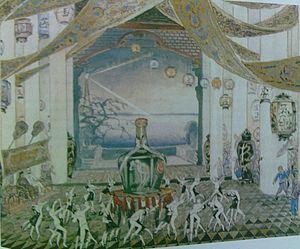
Mikhaïl Ivanovitch Kourilko, né en 1880 et mort en 1969 est un artiste du théâtre, scénographe et architecte russe et soviétique. Il a été lauréat du prix Staline en 1950 et distingué comme artiste émérite de la RSFSR en 1955. Il a été membre du PCUS à partir de 1941.